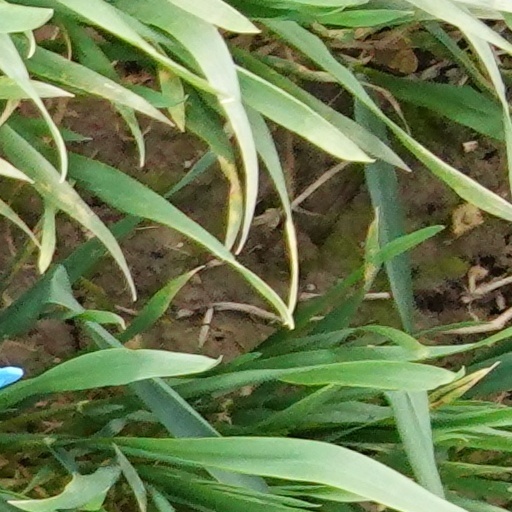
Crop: wheat